Portmanteau (luggage)

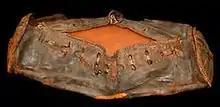
Portmanteaux used to carry letters

In the 1700s, the term also described a mail bag. This continued into the 1800s for bags used by the United States Postal Service. An 1823 resolution in Congress further stated that "locks... will be placed on the portmanteaus containing the principal mails [which] can only be opened... at the distributing offices."